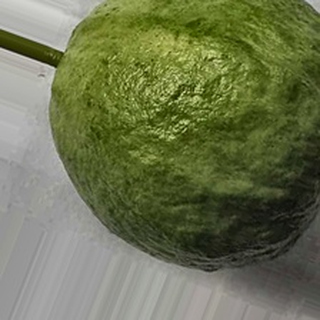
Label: healthy_guava